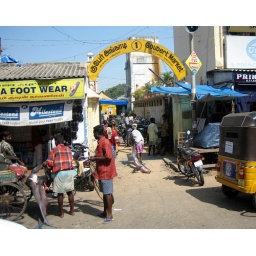
Outside the main market in Mysore we stumbled onto these guys dragging thresher sharks on their bike for sale.